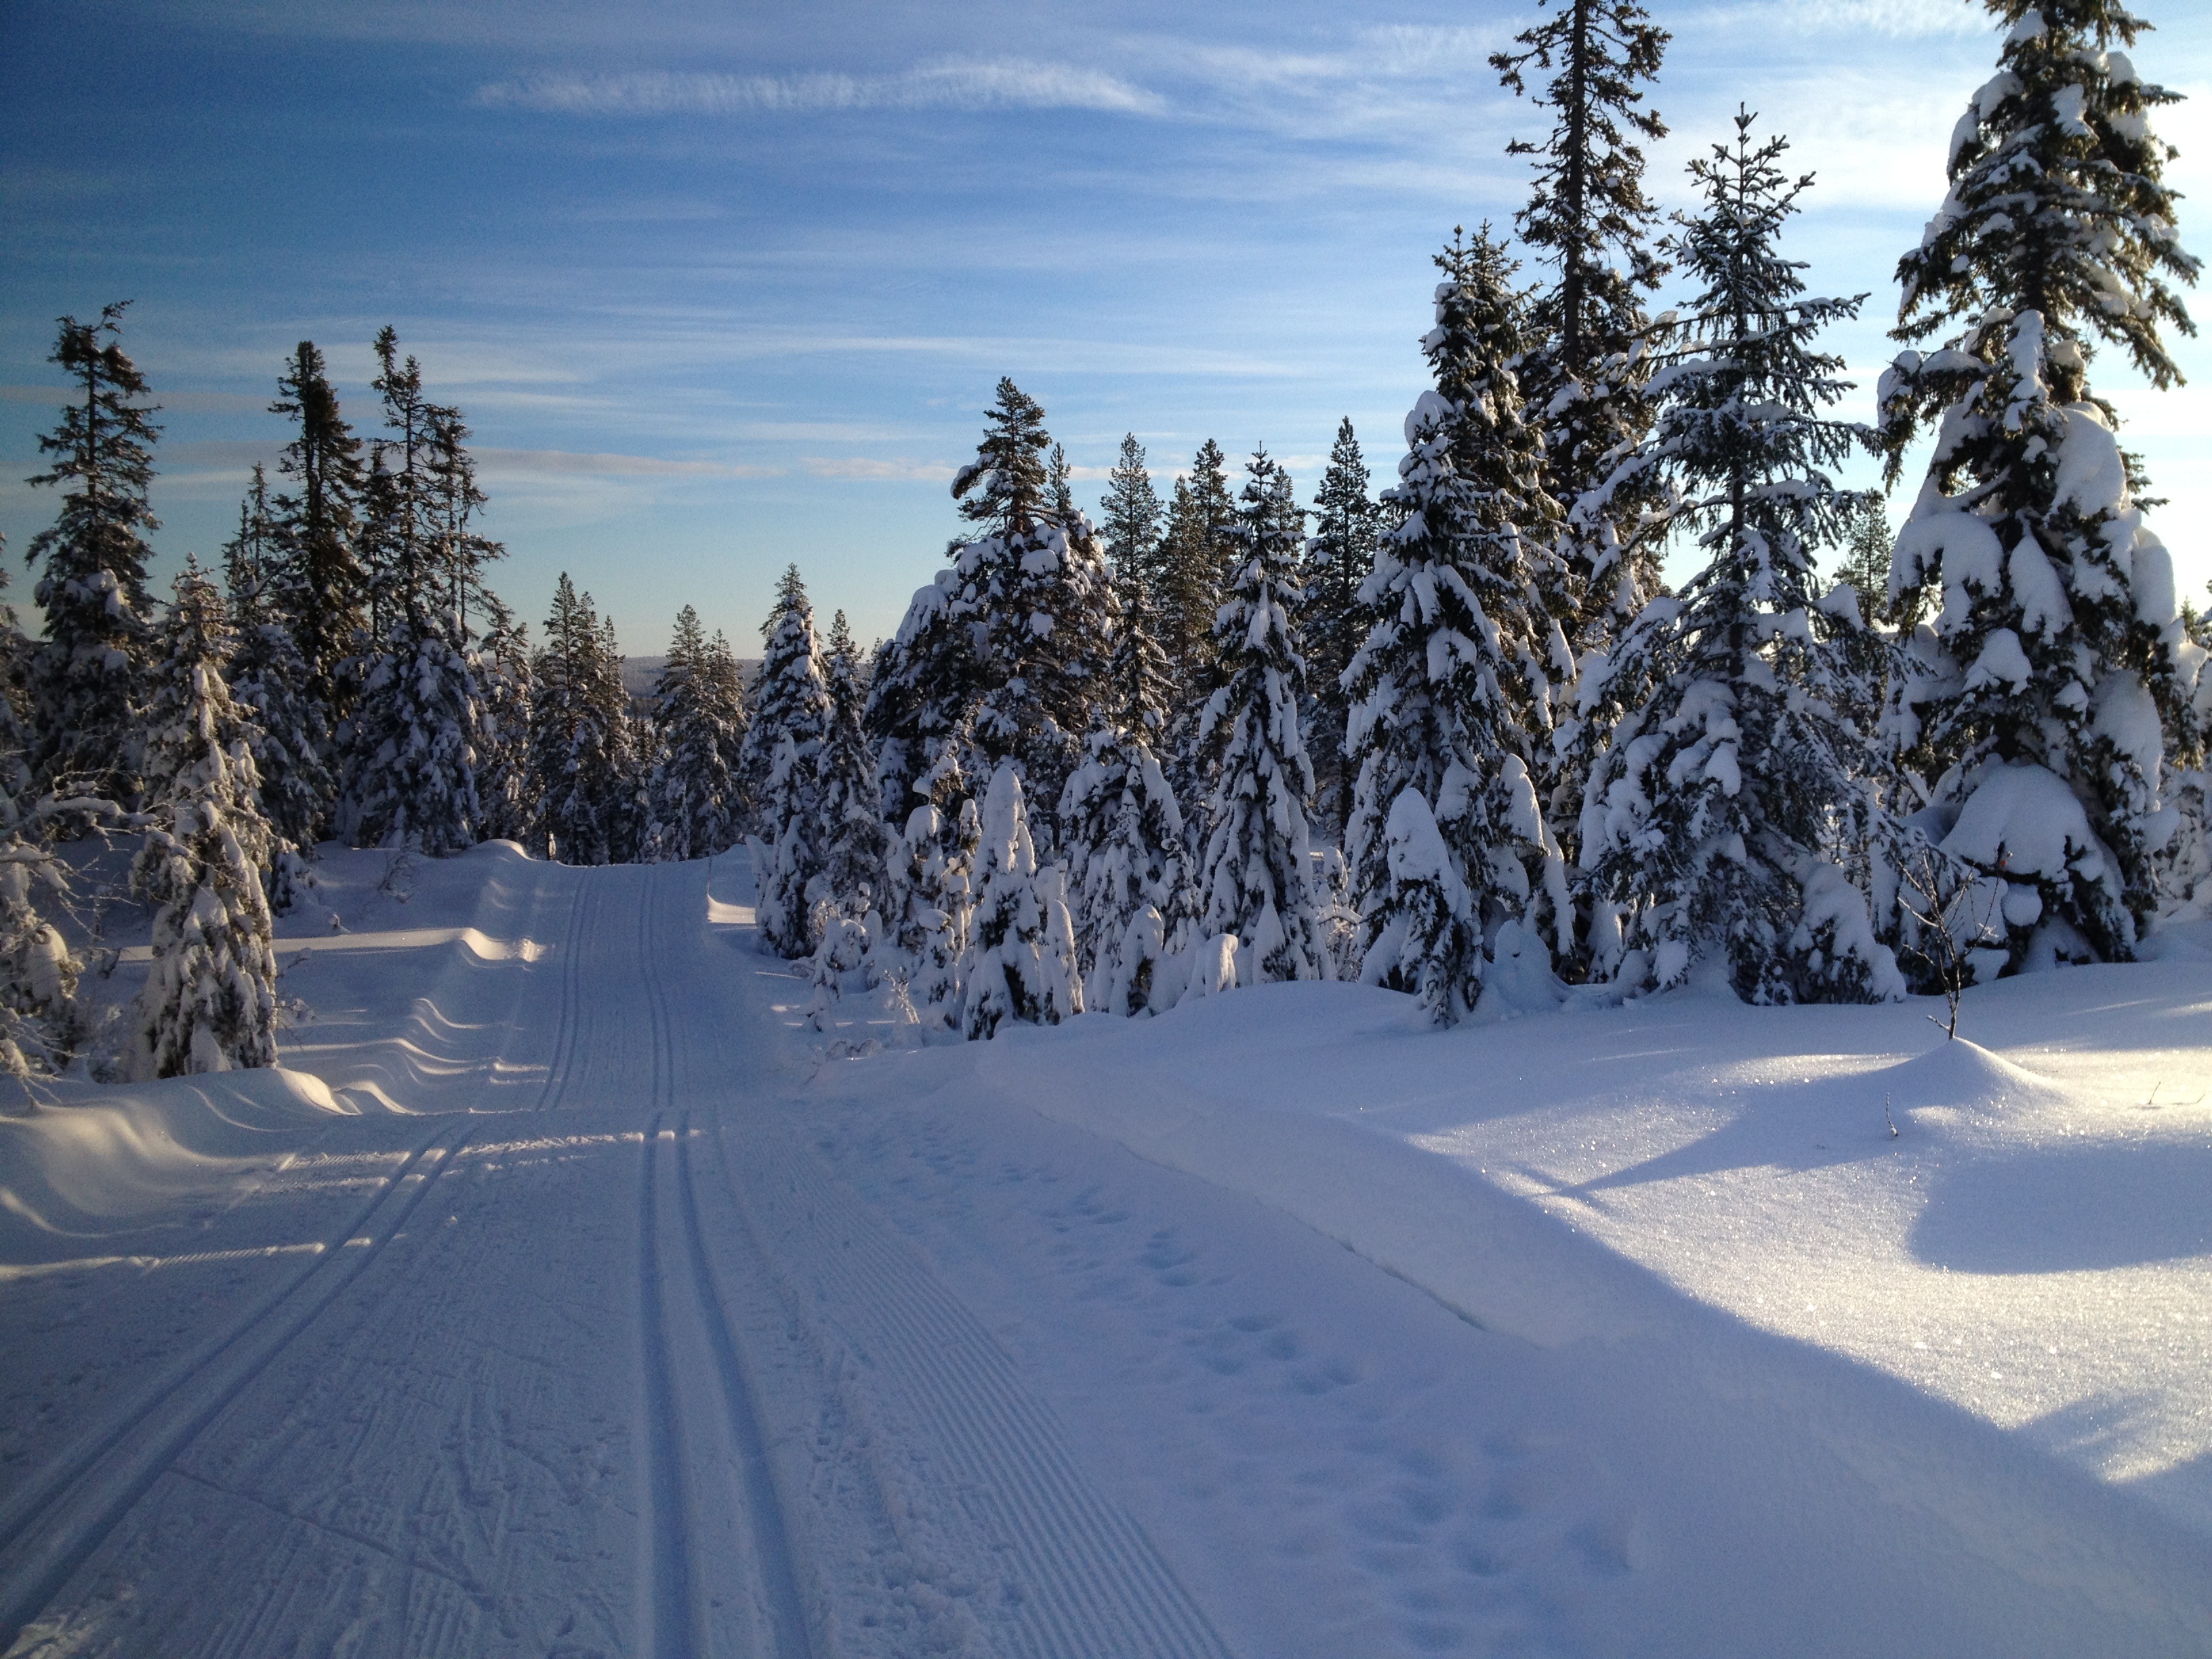
landscape, tree, outdoor, mountain, snow, cold, winter, sport, mountain range, recreation, action, weather, skiing, season, activity, ski, footwear, piste, skier, nordic, freezing, woody plant